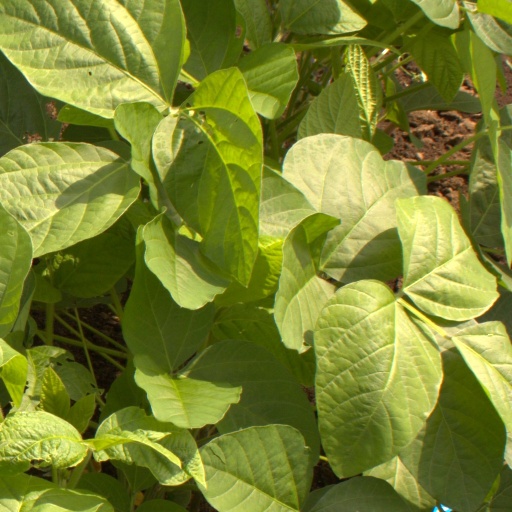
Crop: soybean